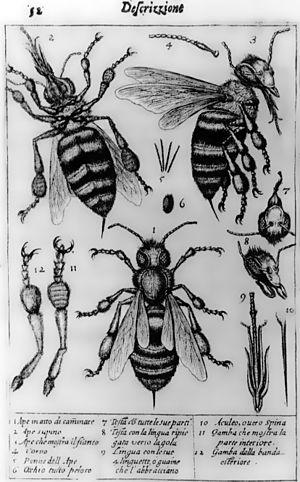
Les abeilles forment un clade d'insectes hyménoptères de la superfamille des Apoïdes. Au moins 20 000 espèces d'abeilles sont répertoriées sur la planète dont environ 2 000 en Europe et près de 1 000 en France. En Europe, l'espèce la plus connue est Apis mellifera qui, comme la plupart des abeilles à miel, appartient au genre Apis. Cependant, la majorité des abeilles ne produit pas de miel, elles se nourrissent du nectar des fleurs. Une abeille d'hiver peut vivre jusqu'à 10 mois, tandis qu'une abeille d'été peut vivre jusqu'à 1 mois.